Pug (steam locomotive)

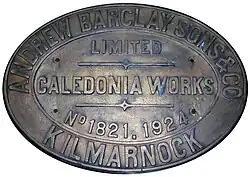
Maker's plate of Andrew Barclay number 1821, built in 1924

Works number 1821 (maker's plate illustrated), an 0-4-0 pug steam locomotive ordered from Andrew Barclay Sons & Co. on 12 February 1924 by the Auchlochan Collieries, was delivered to the customer in 1925 and worked at Mauchline Colliery number 7 pit in Ayrshire as Mauchline No.1 locomotive from the opening of the colliery until at least 1939, before ending its days at Bank Colliery as No. 15 until August 1969 and was scrapped shortly after this colliery closed.